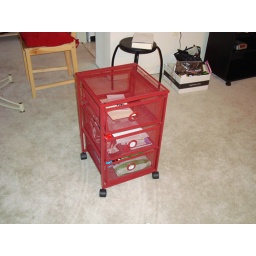
I put it right by my desk to organize letters, memos, and office supplies